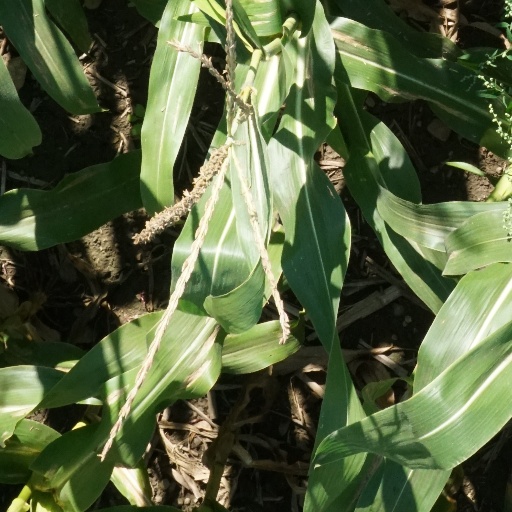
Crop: maize; corn